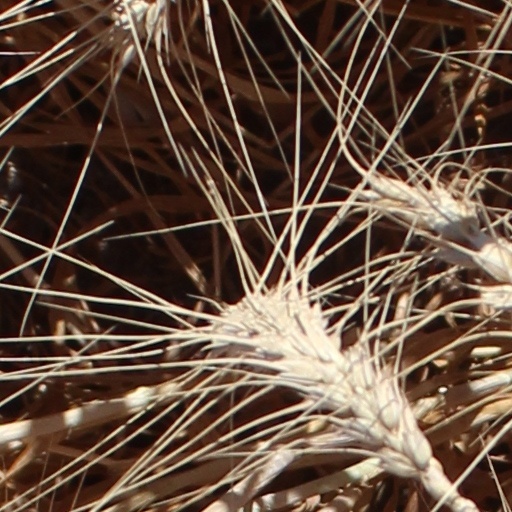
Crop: wheat